Baena Soares

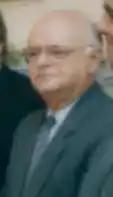
Soares in 1990

Soares was born in Belém. He worked at the Brazilian Ministry of External Relations for 31 years before being elected to serve as Secretary General of the Organization of American States from 1984 to 1994.